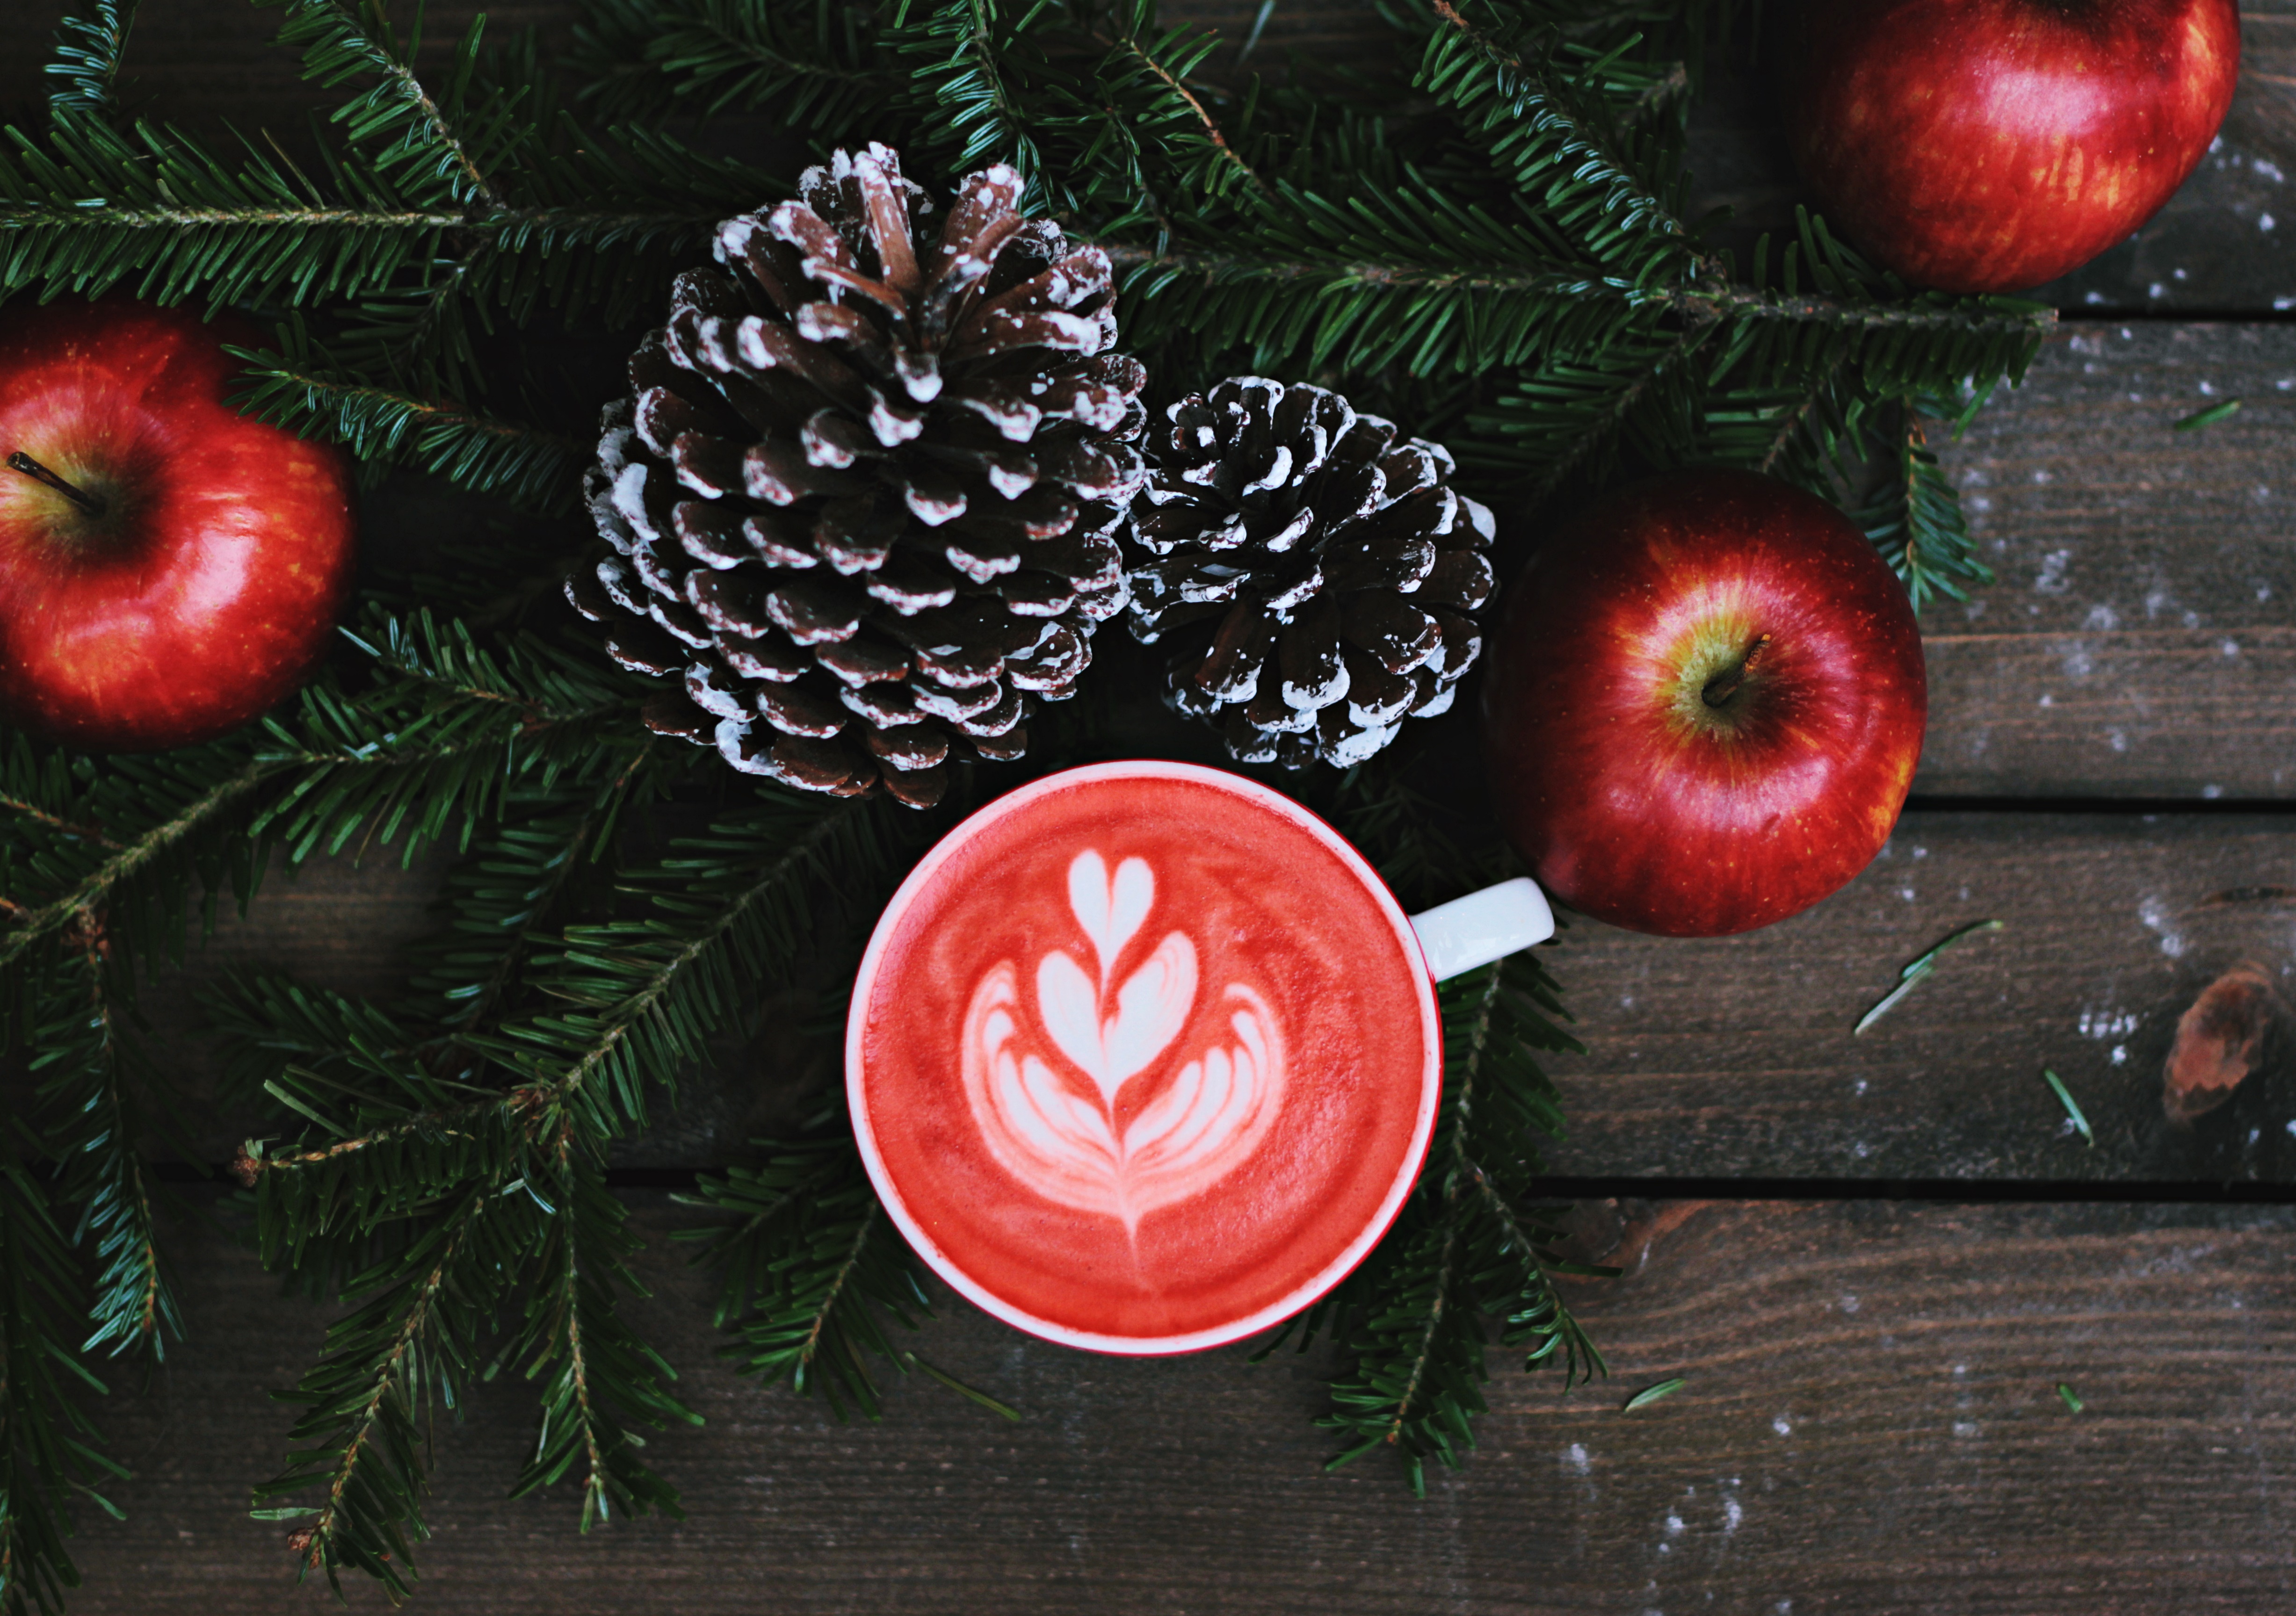
table, tree, branch, plant, fruit, food, red, produce, drink, christmas, fir, christmas tree, pineapple, christmas decoration, fruits, apples, pine cones, land plant, pine leaves, wooden surface